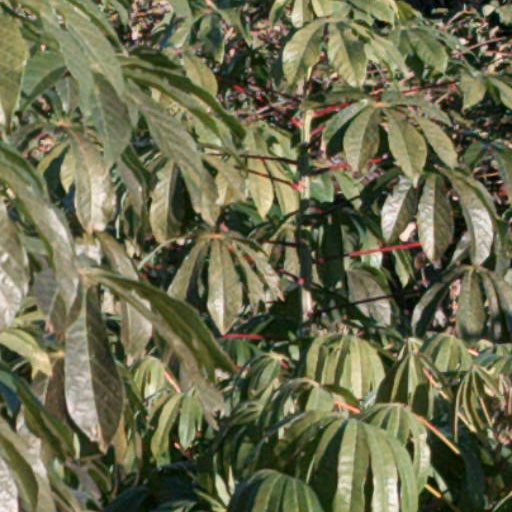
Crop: cassava